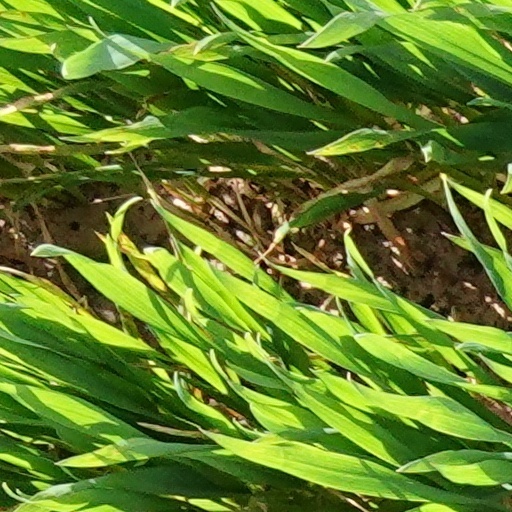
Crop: wheat